Tomáš Netopil

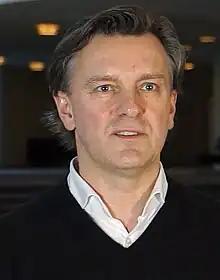
Tomáš Netopil 2023

Tomáš Netopil (born 18 July 1975) is a Czech conductor. He conducted the Oslo Philharmonic Orchestra in 2005 and made his debut with the London Philharmonic Orchestra in May 2006. In 2006, he also conducted at the Salzburg Festival and l'Orchestra del Teatro Regio di Parma.